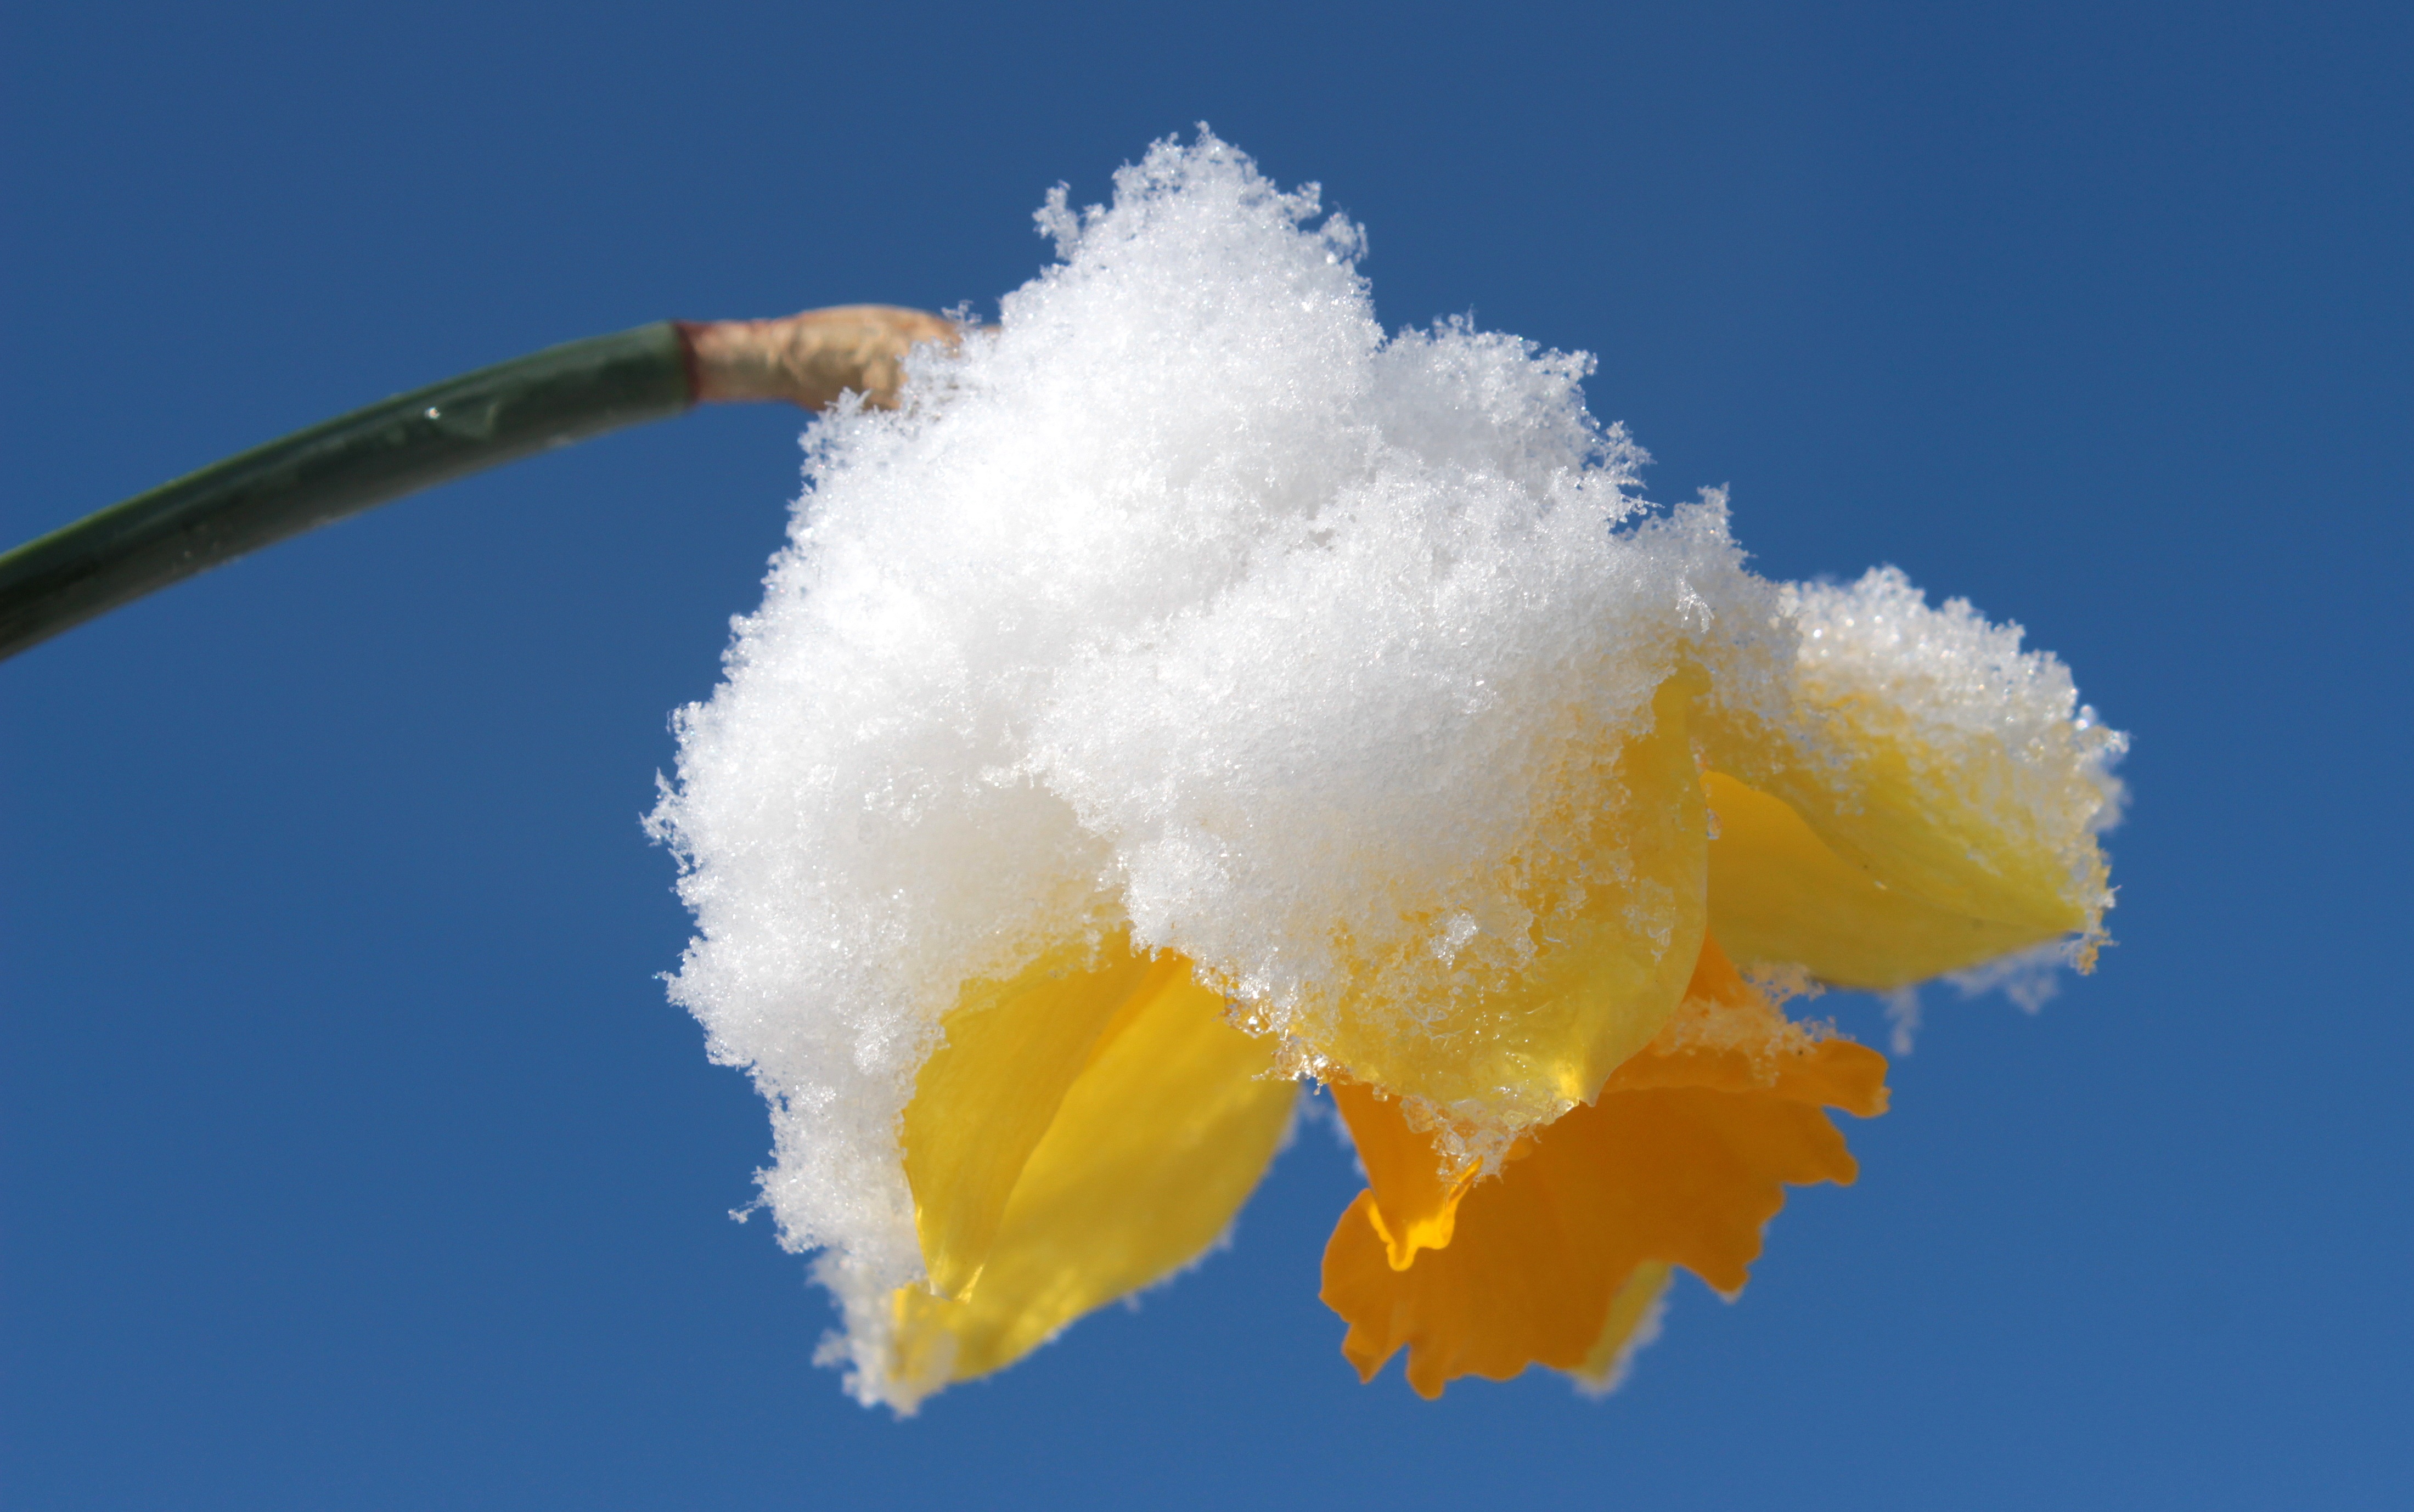
nature, blossom, snow, cold, cloud, plant, sky, sunlight, leaf, flower, petal, bloom, frost, pollen, spring, blue, yellow, daffodil, close up, narcissus, snow cover, macro photography, meteorological phenomenon, renewed wintereinbruch, atmosphere of earth